Chrysippus

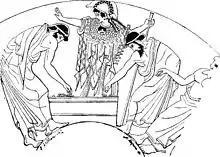
Cleromancy in ancient Greece. Chrysippus accepted divination as part of the causal chain of fate.

Chrysippus also argued for the existence of fate based on divination, which he thought there was good evidence for. It would not be possible for diviners to predict the future if the future itself was accidental. Omens and portents, he believed, are the natural symptoms of certain occurrences. There must be countless indications of the course of providence, for the most part unobserved, the meaning of only a few having become known to humanity. To those who argued that divination was superfluous as all events are foreordained, he replied that both divination and our behaviour under the warnings which it affords are included in the chain of causation.